Felice Herrig

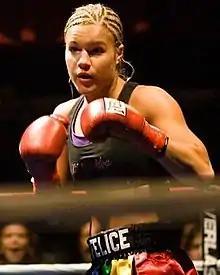
Herrig in a match at Muay Thai Mayhem XIV in New York City on June 16, 2009

Prior to Herrig's move to mixed martial arts, she held a professional kickboxing record of 23–5. She was ranked as high as number 2 in the World in the IKF International Kickboxing Federation Pro Women's Muay Thai Bantamweight Division.